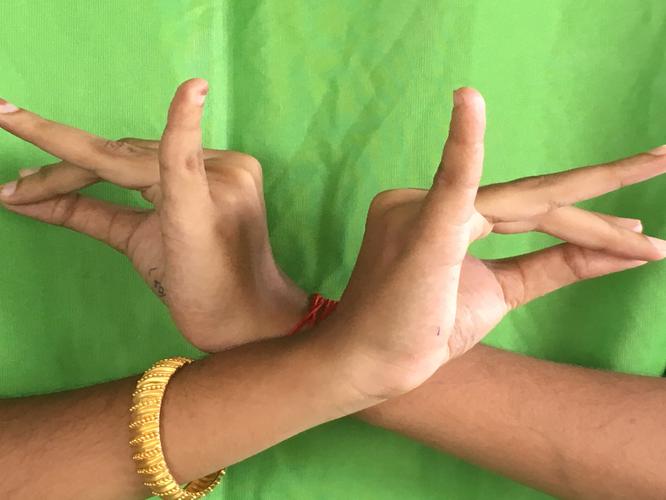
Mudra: Katakavardhana
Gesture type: double_hand